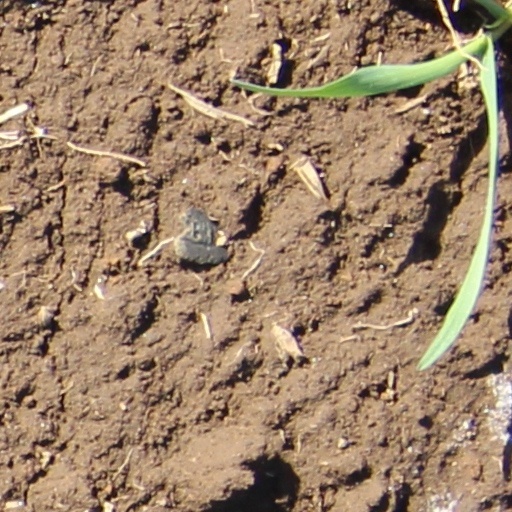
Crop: wheat